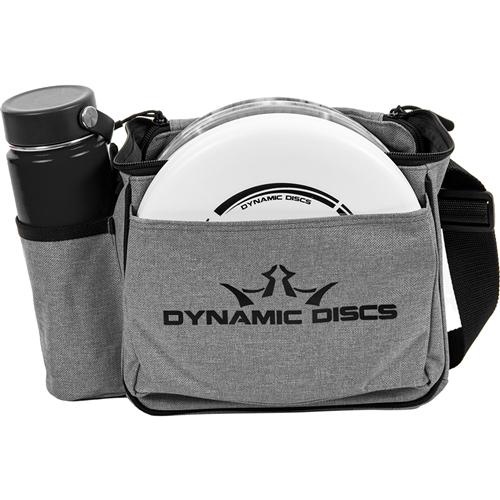
Dynamic Discs Cadet Shoulder Disc Golf Bag
Brand: Dynamic Discs
The Cadet Shoulder Bag is a perfect choice for casual rounds that don't require a bunch of gear. The Cadet holds eight to 10 discs in its main compartment and has a putter pouch that can hold a couple of your favorite putters. It comes equipped with a water bottle holder and a storage compartment that can hold your phone and other valuables. This lightweight bag is perfect for beginners or advanced players that want a small bag for quick rounds. Bag Features: Holds 8-10 discs in the main compartment and 2 putters in the putter pocket Lightweight Includes adjustable shoulder strap Mesh pocket for scorecard, pencils, and minis Drink holder will hold your average 20 ounce water bottle Discs and water bottle are not included.
Category: Sporting Goods > Outdoor Recreation > Outdoor Games > Disc Golf > Disc Golf Bags